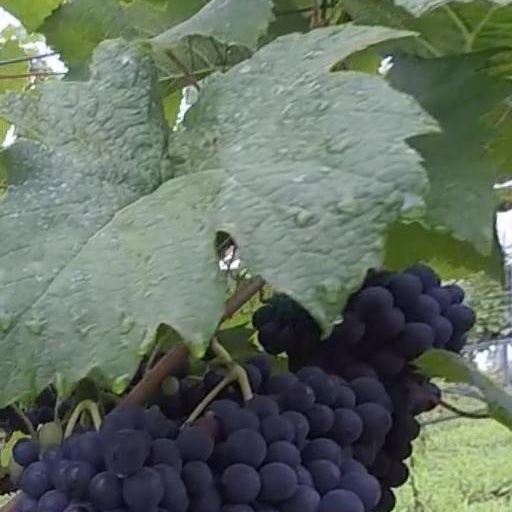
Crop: grape